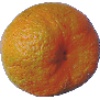
Label: mandarine